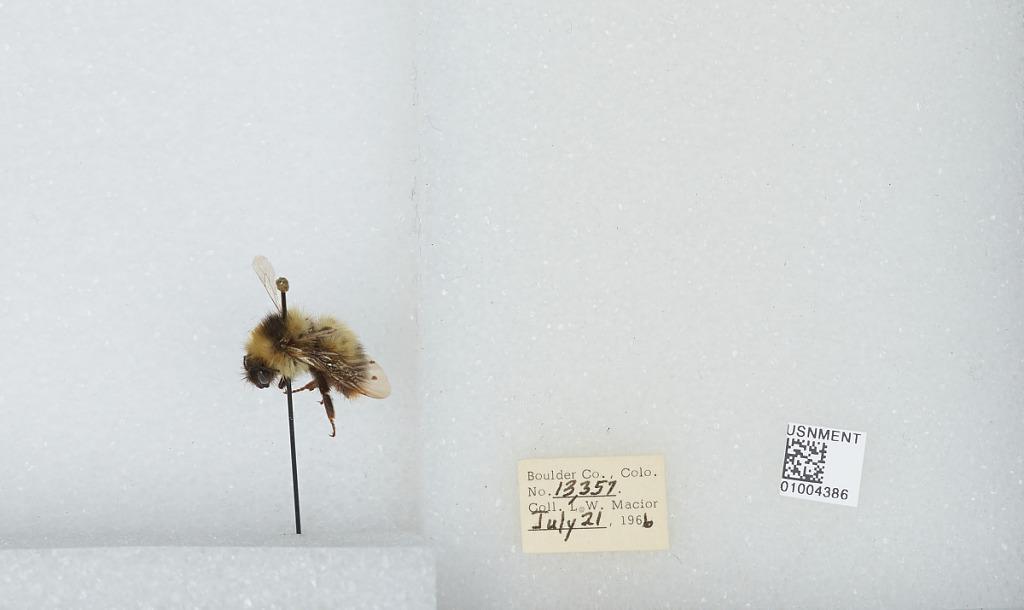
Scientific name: Bombus (Alpinobombus) balteatus Dahlbom
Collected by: L. Macior
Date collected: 1966-7-21
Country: United States
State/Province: Colorado
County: Boulder
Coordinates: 40.0275, -105.252